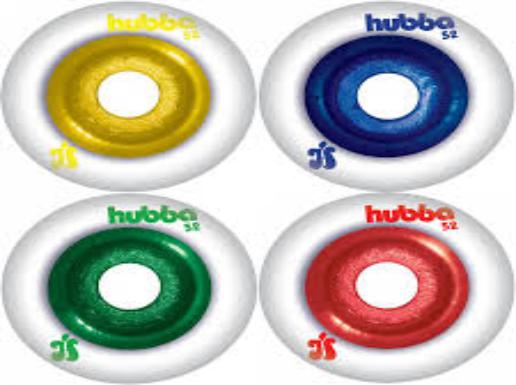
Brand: hubba wheels
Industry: Clothes